The Rocky Horror Picture Show: Let's Do the Time Warp Again

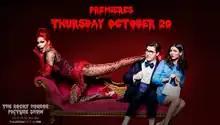
One of pre-release posters

The Rocky Horror Picture Show: Let's Do the Time Warp Again (also known as The Rocky Horror Picture Show Event and The Rocky Horror Picture Show) is a 2016 American musical comedy television film. It is a tribute to and remake of the cult classic 1975 film of the same name and directed by Kenny Ortega, using the original script written by Richard O'Brien and Jim Sharman.